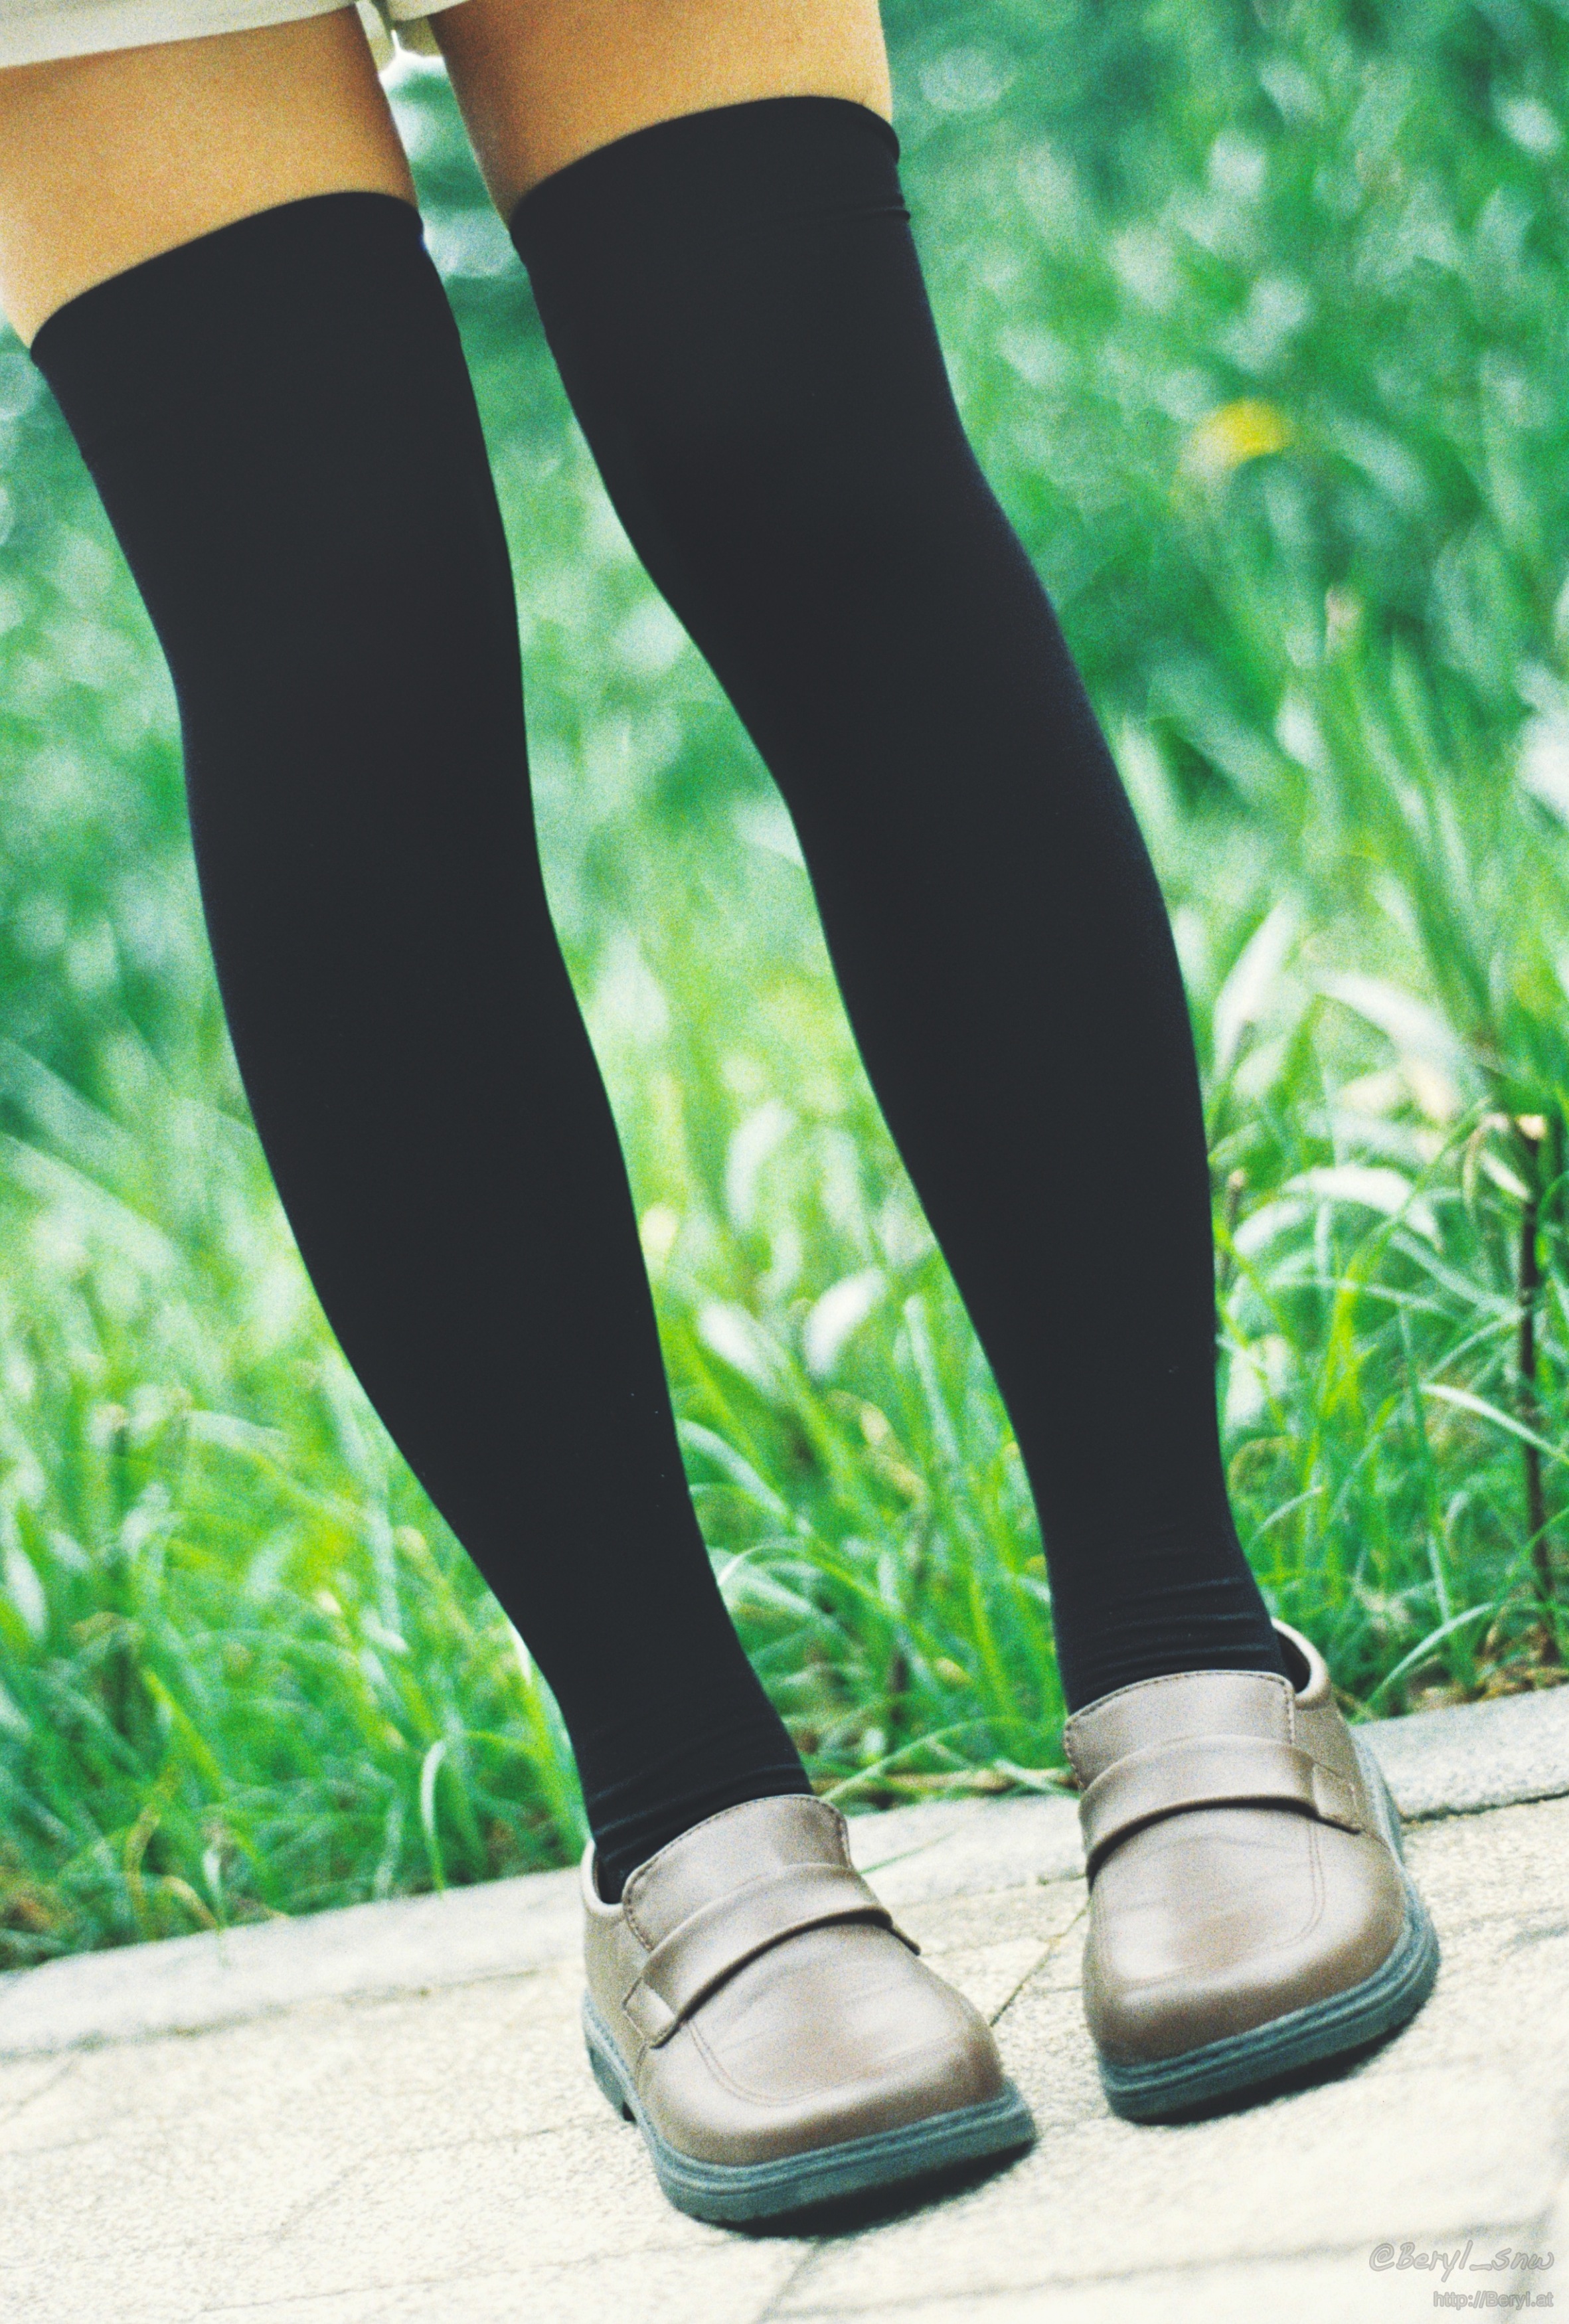
hand, shoe, bokeh, blur, girl, vintage, grain, old, film, leg, green, high, nikon, clothing, black, arm, human body, trousers, shoes, legs, thigh, footwear, leggings, tiny, 100, kodak, nikkor, f100, socks, tights, kneesocks, pantyhose, knee, kneehigh, sock, af50mmf18d, pilling, profoto, fashion accessory